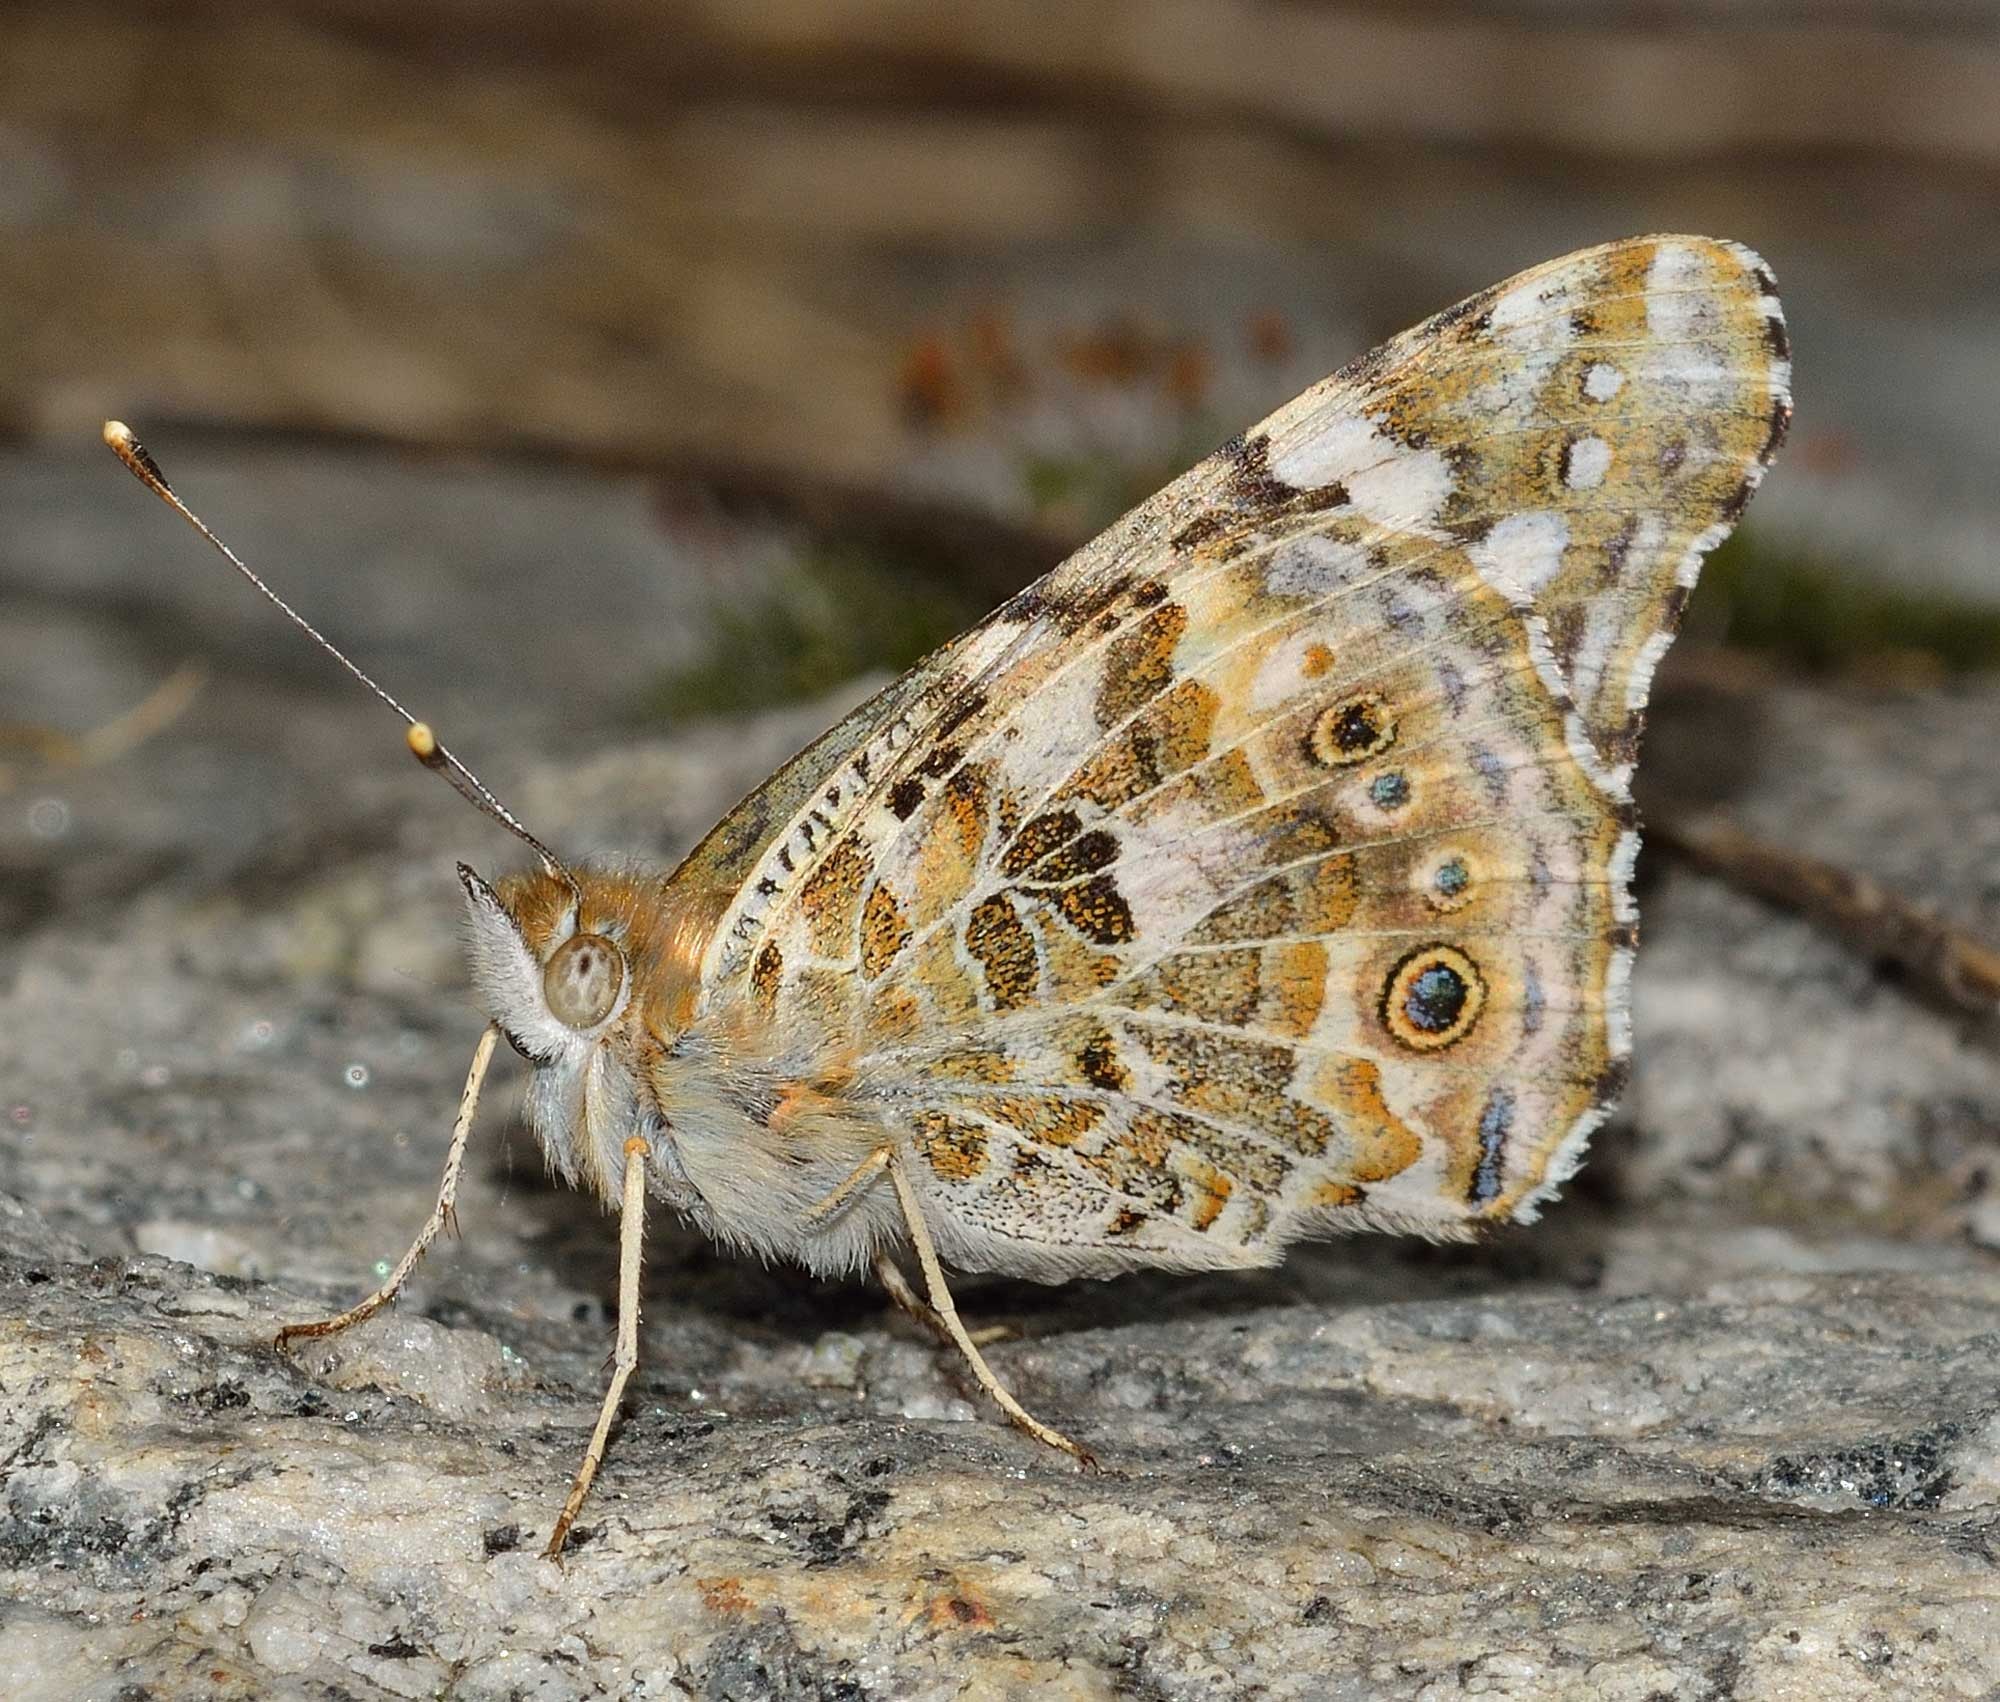
wing, wildlife, insect, macro, moth, butterfly, fauna, invertebrate, close up, lepidoptera, insects, macro photography, arthropod, pollinator, moths and butterflies, lycaenid